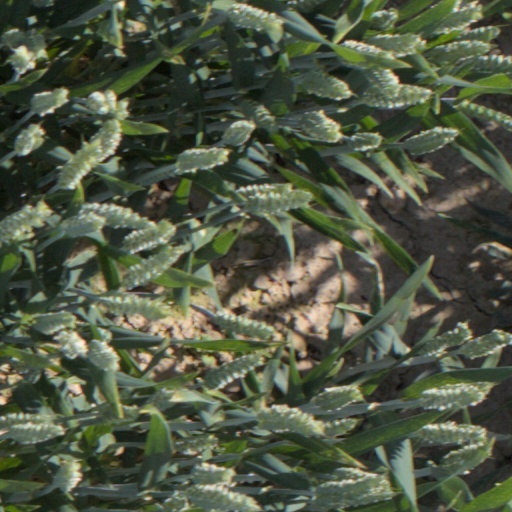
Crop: wheat